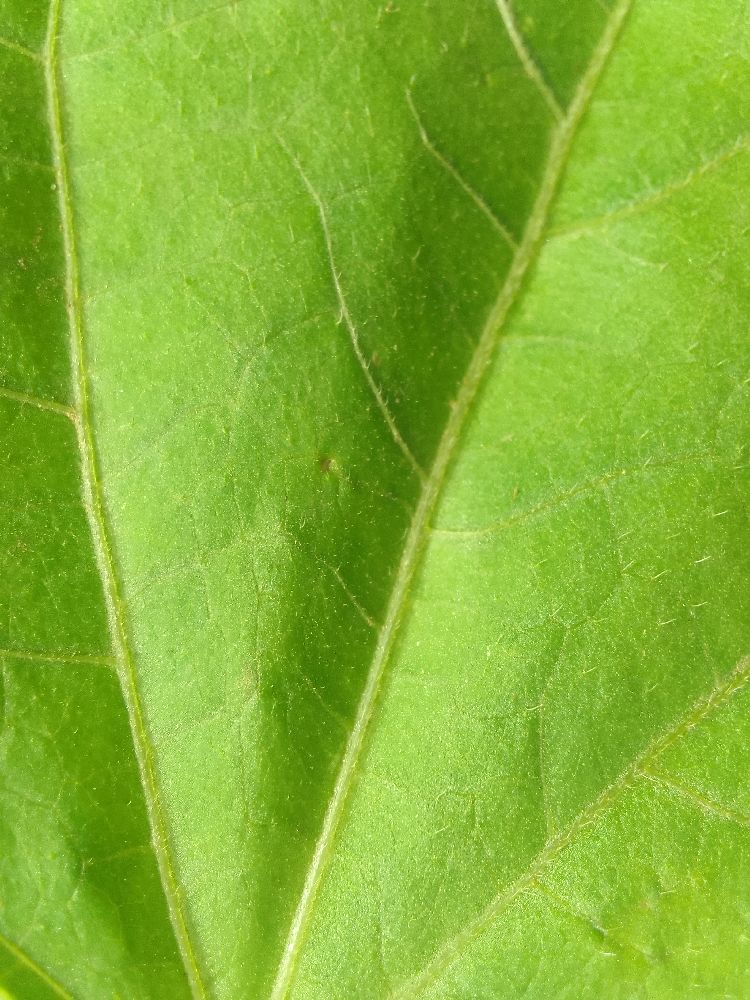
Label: healthy